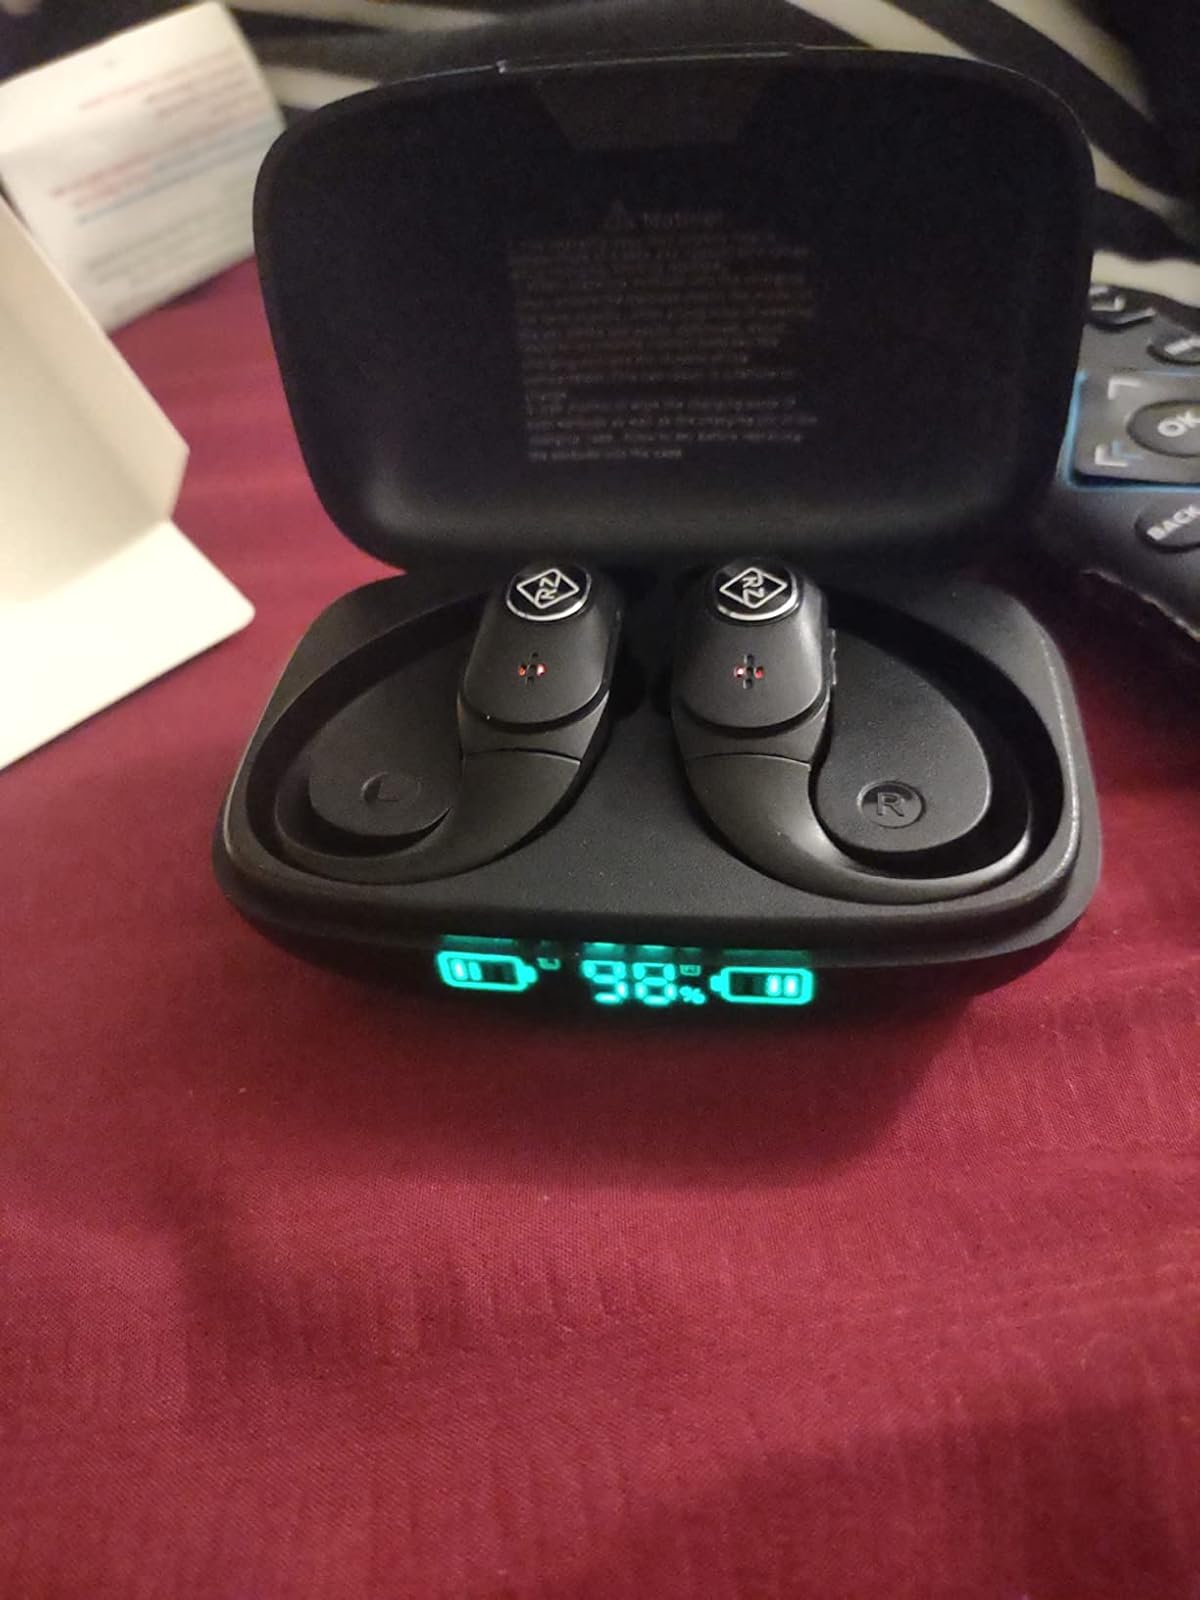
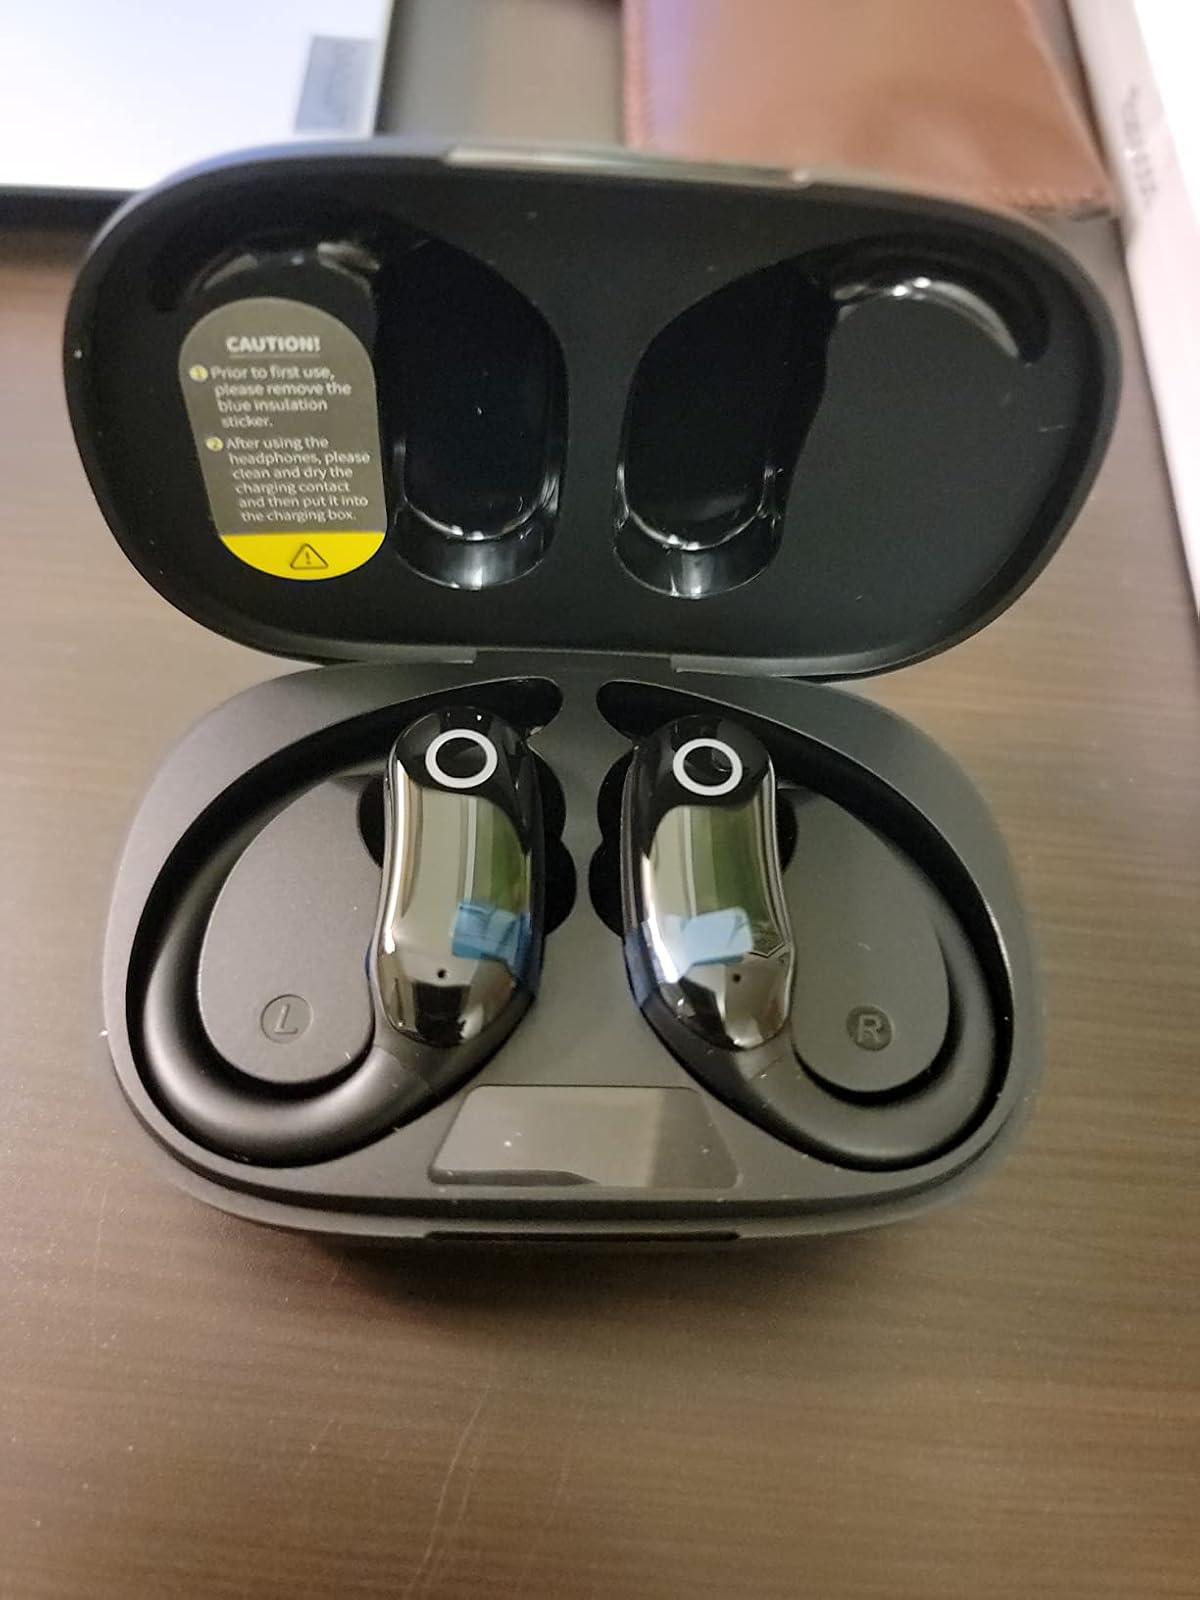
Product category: earbuds
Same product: no